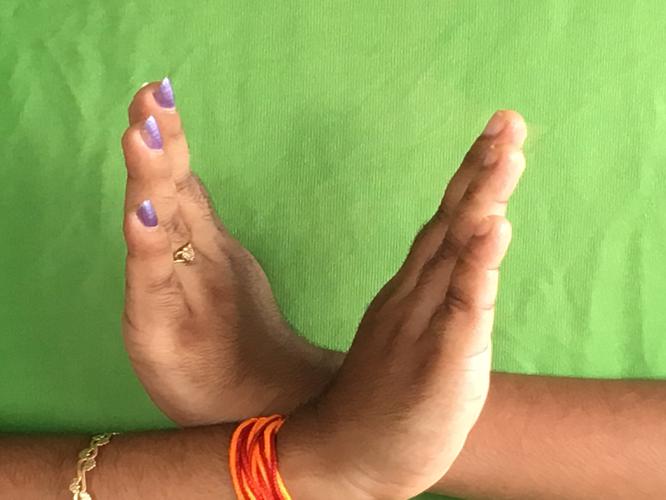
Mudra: Swastikam
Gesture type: double_hand